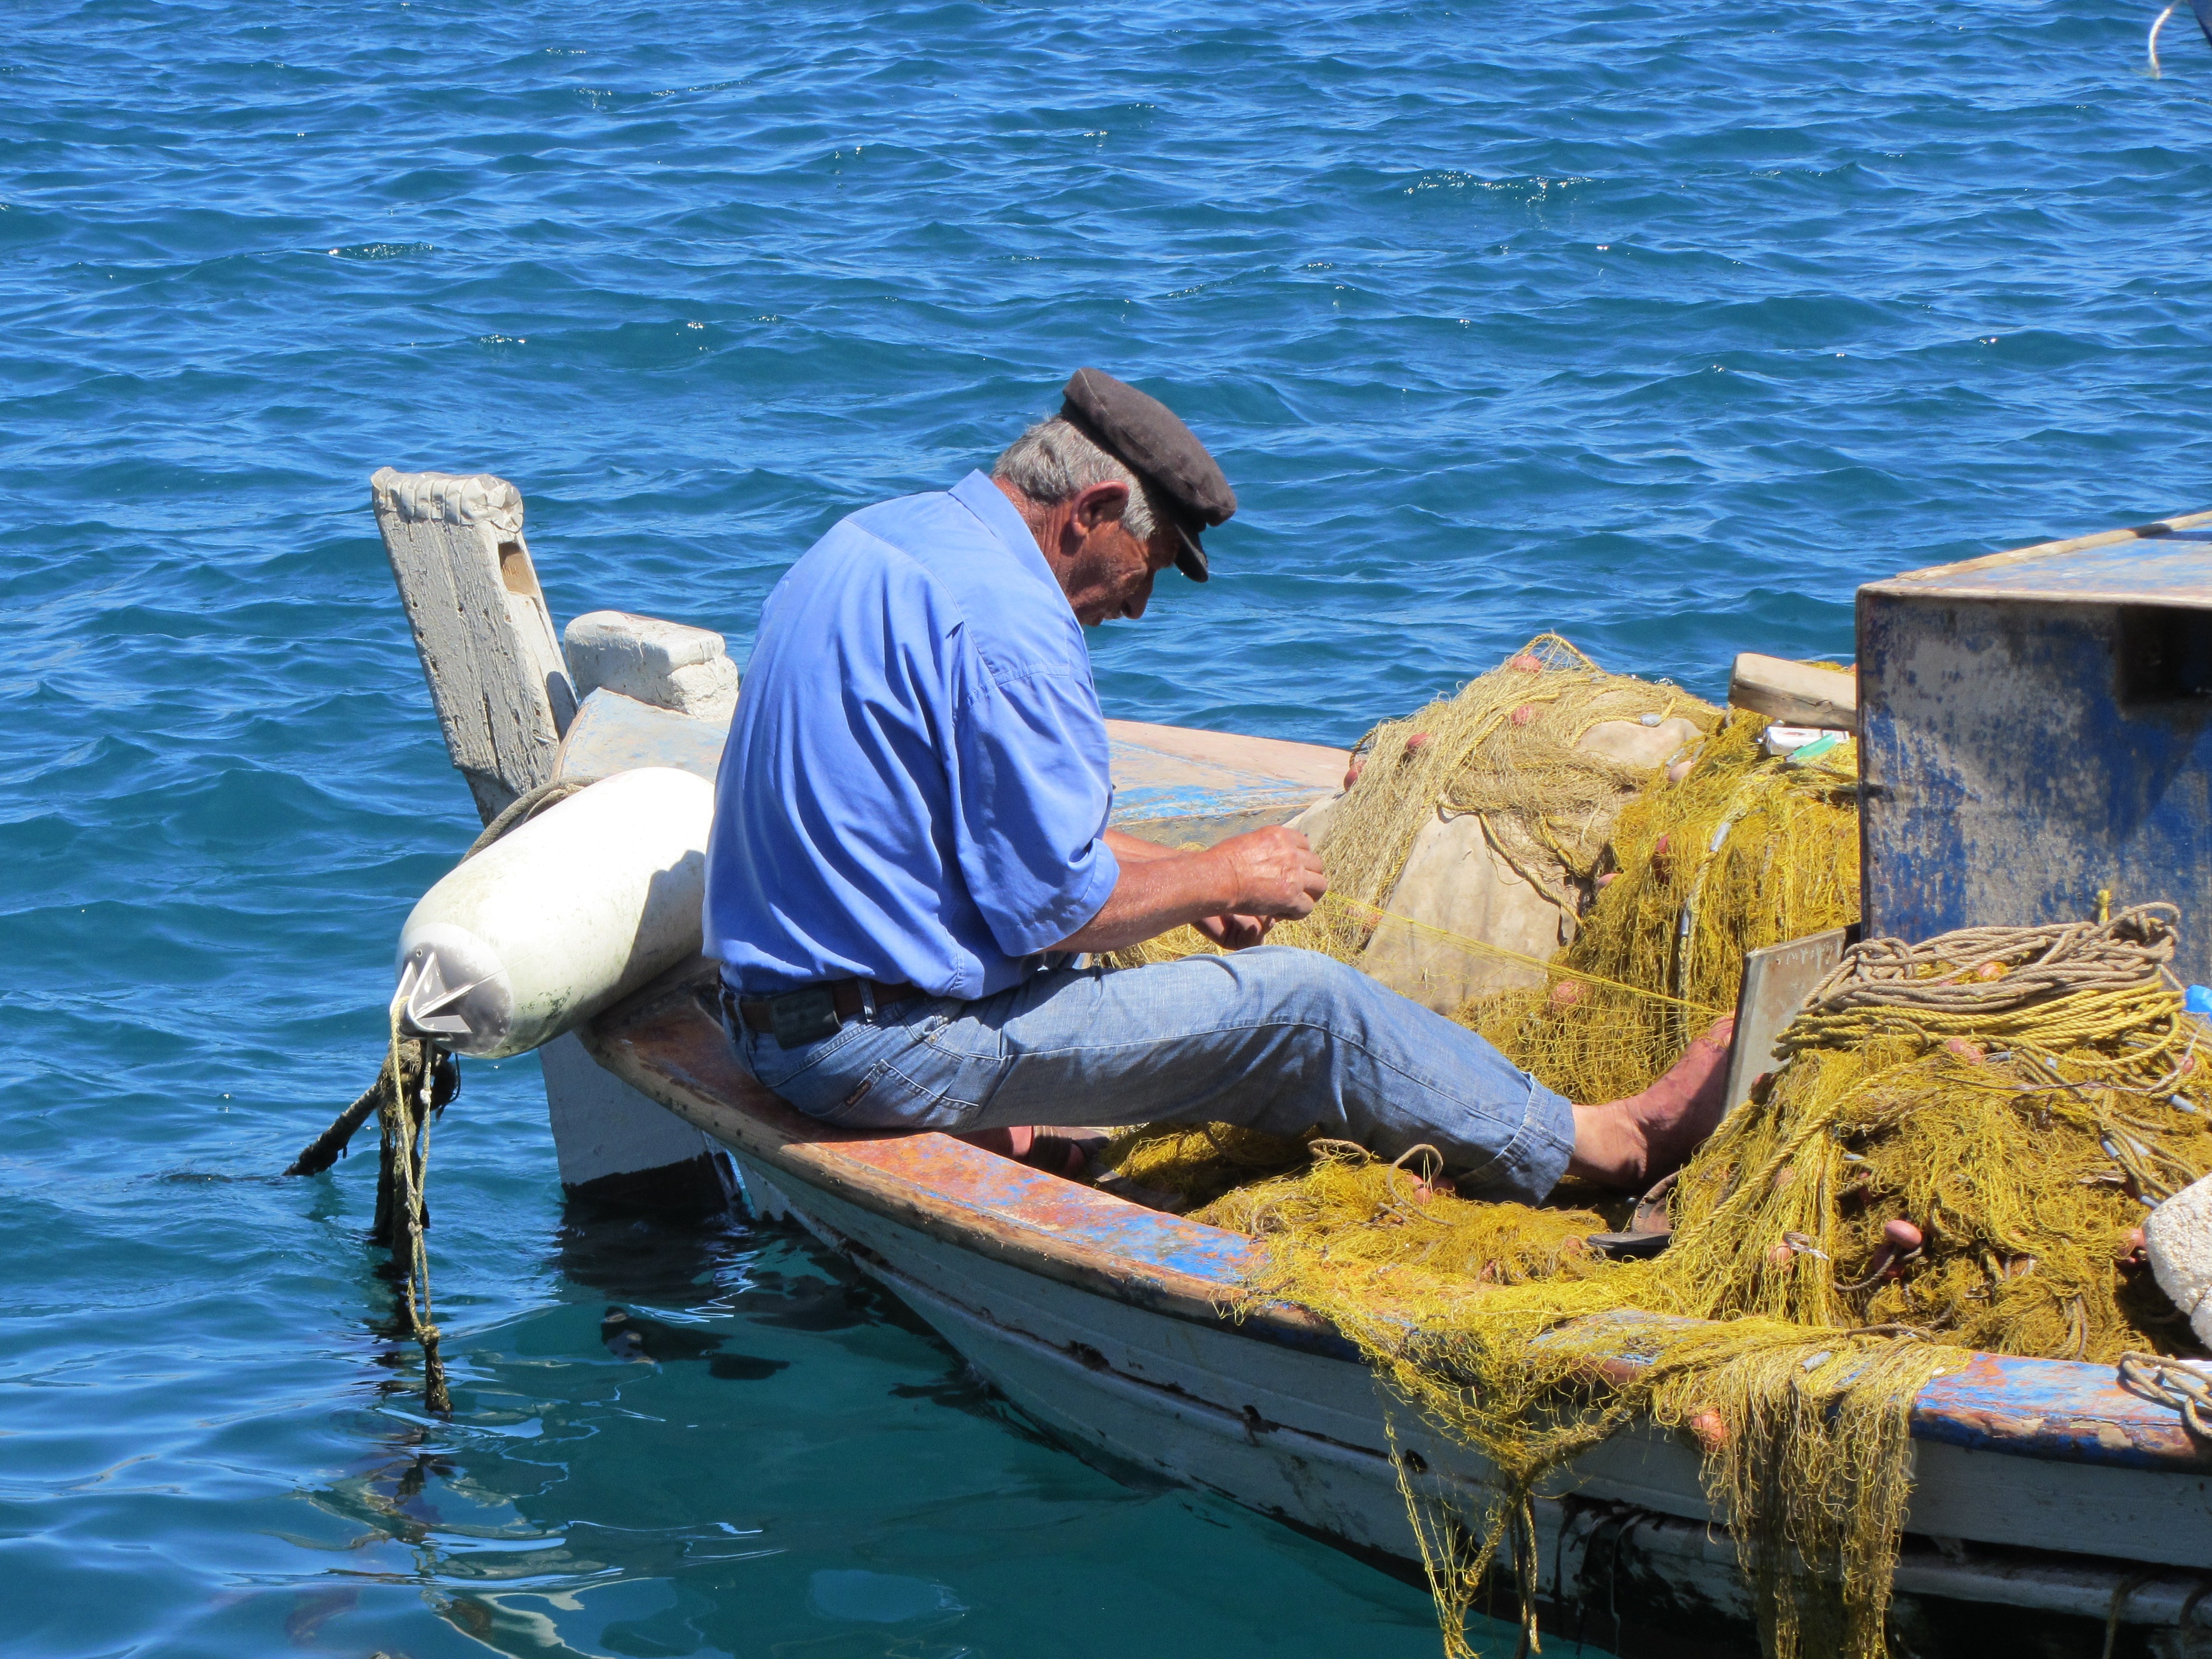
sea, ocean, greek, vehicle, port, greece, visser, marine mammal